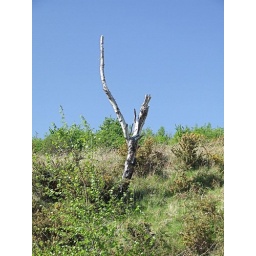
Just a lonely silver birch, isolated against a deep blue sky.